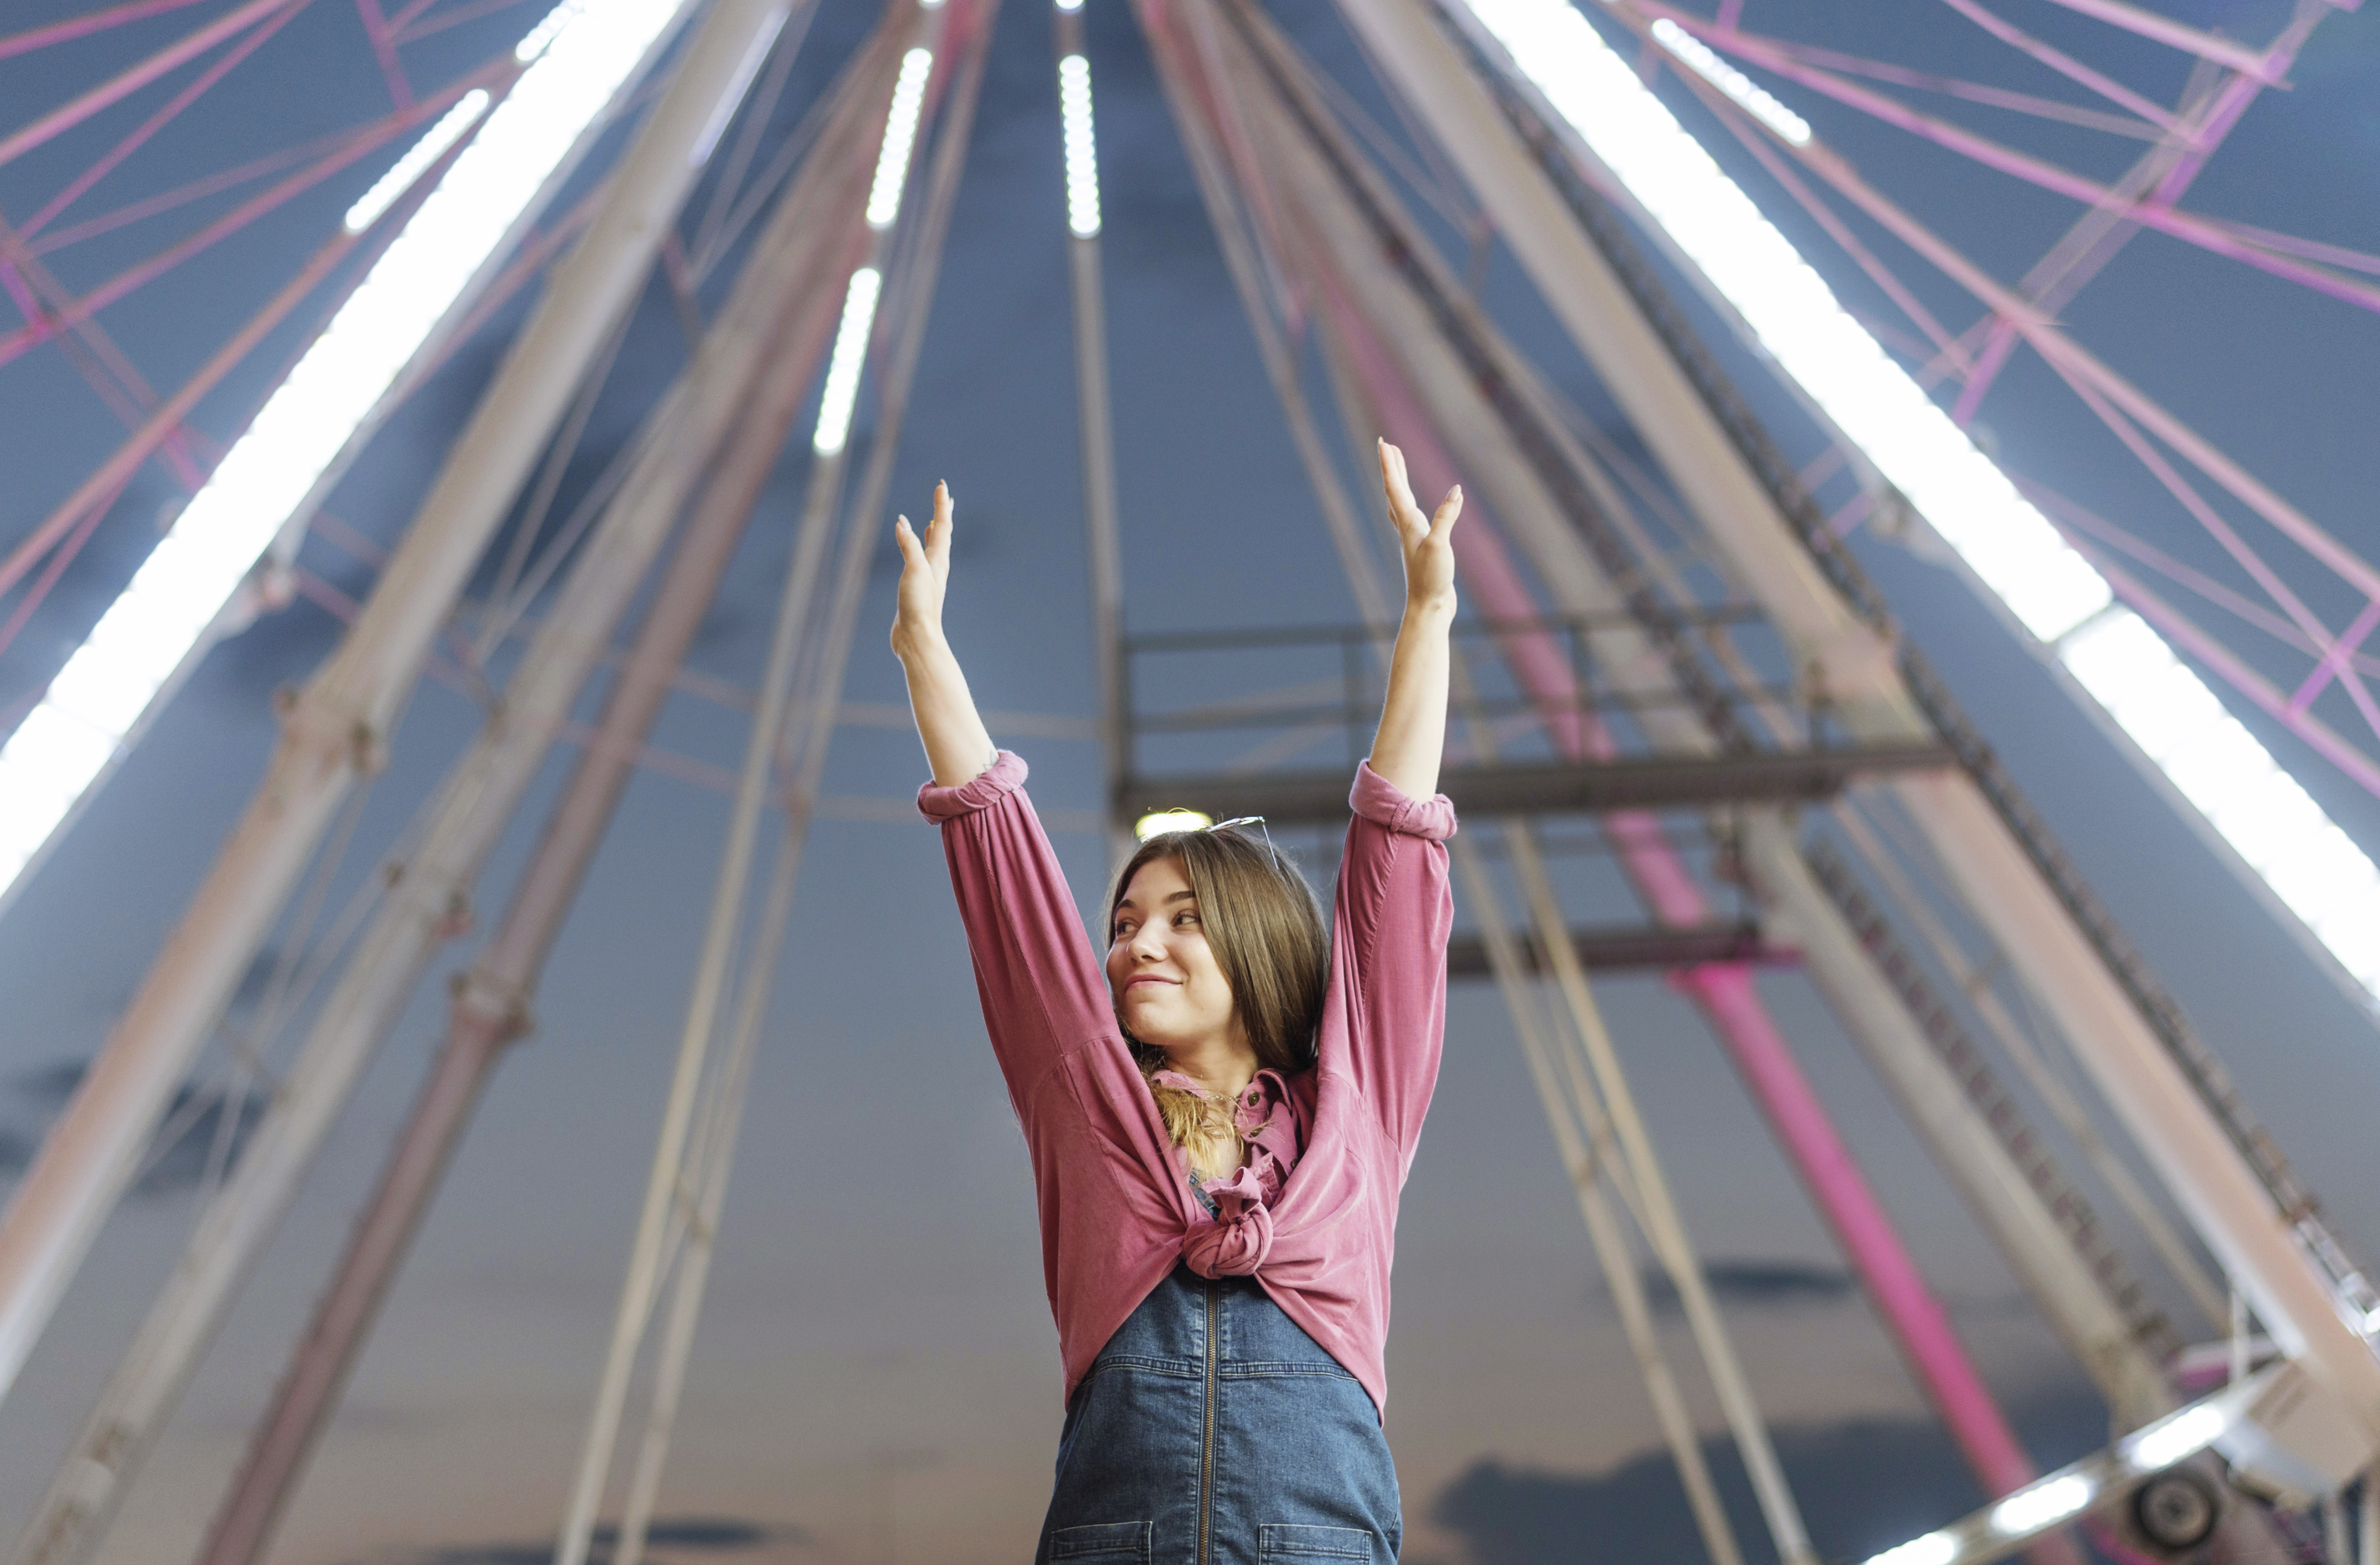
women, model, people, girl, photography, fun, leisure, nonbuilding structure, metal